A sablazo limpio

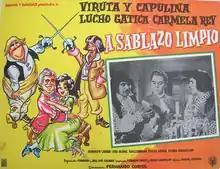

A sablazo limpio (A Quick Saber Slash) is a 1958 Mexican historical-comedy film directed by Fernando Cortés and starring Marco Antonio Campos and Gaspar Henaine as the double act Viruta y Capulina, and Lucho Gatica with Carmela Rey. Set during the era of the Spanish viceroyalties, the film follows the adventures of two clumsy blacksmiths who become the servants of a masked-hero in disguise who is willing to uncover the uncontrolled spending and injustices of a governor and his military captain.